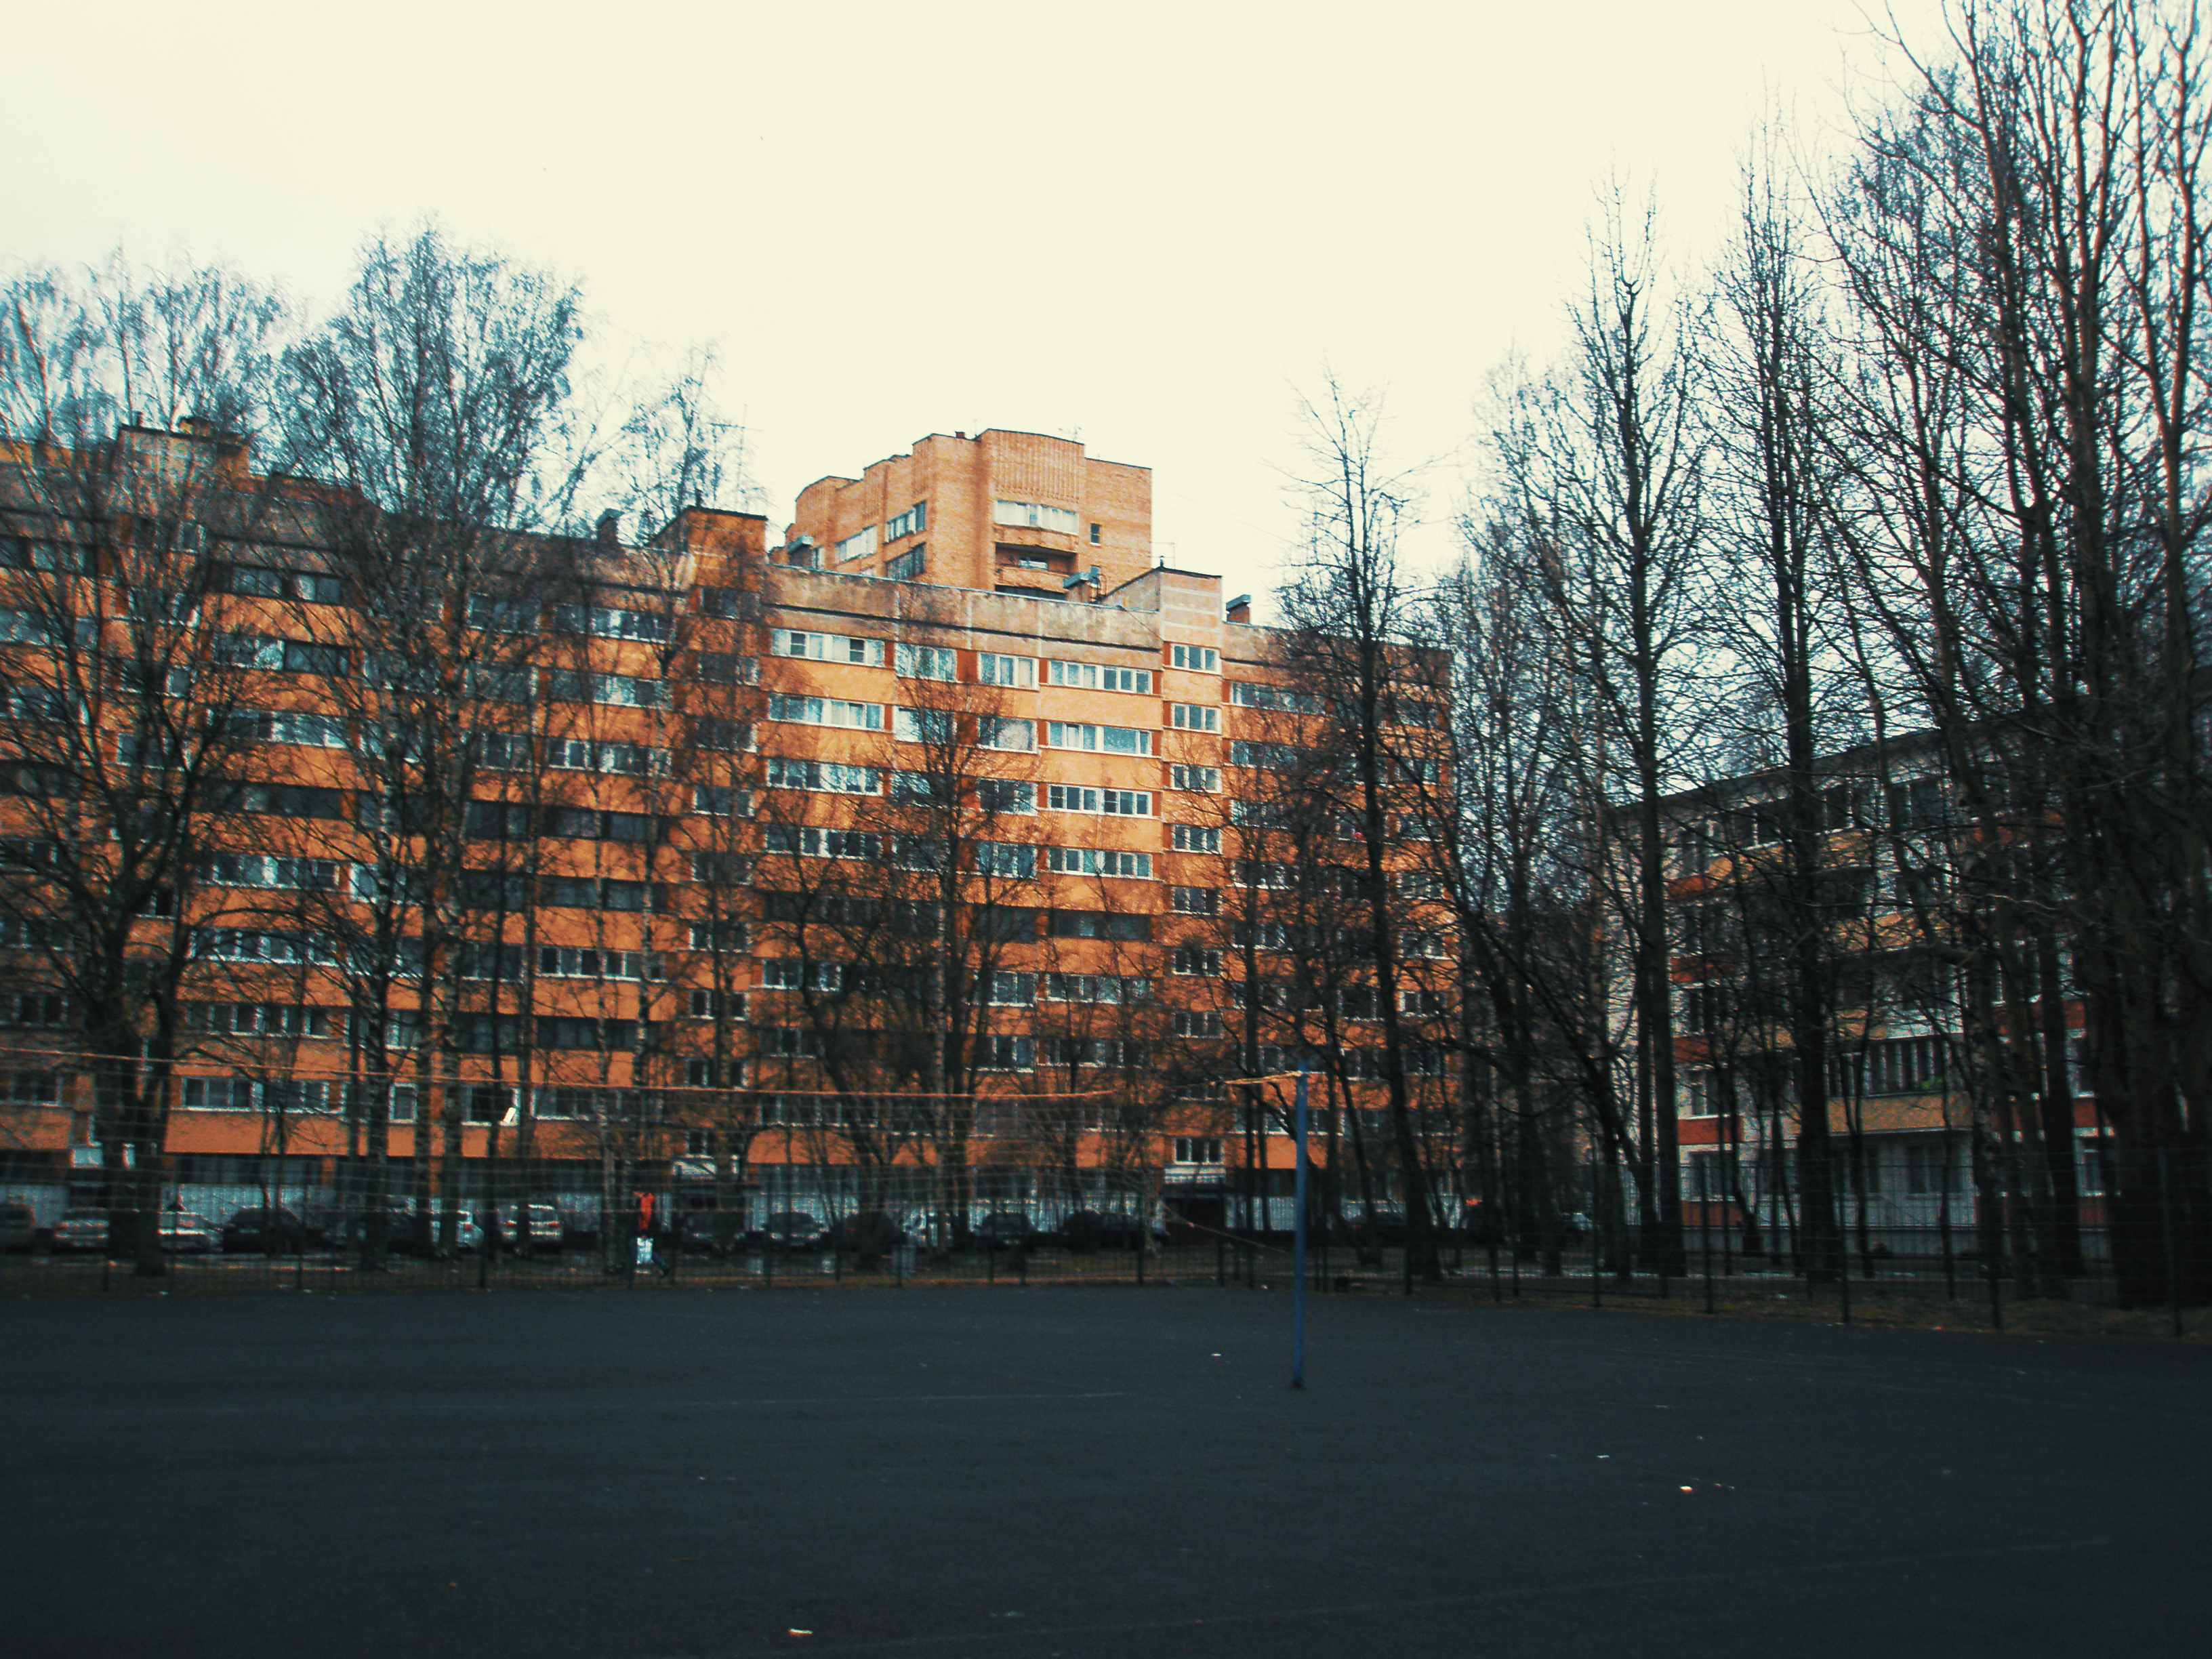
images, building, sky, window, tree, branch, tower block, sunlight, dusk, urban design, freezing, condominium, cloud, road surface, residential area, city, facade, Tints and shades, plant, metropolitan area, urban area, road, metropolis, mixed use, landscape, apartment, grass, winter, evening, suburb, headquarters, commercial building, downtown, street, room, reflection, night, cityscape, sunset, parking, asphalt, skyline, corporate headquarters, autumn, estate, horizon, symmetry, town square